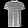
Label: T - shirt / top